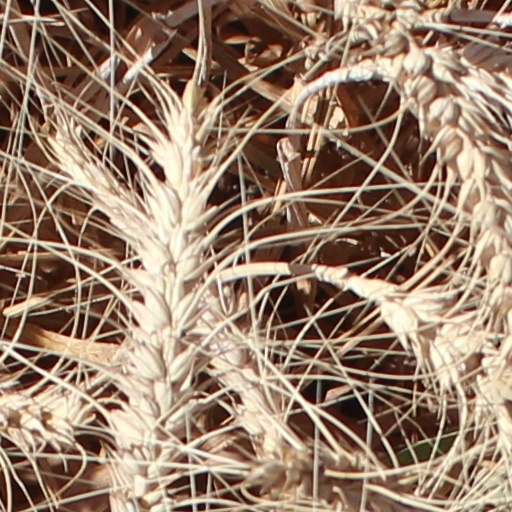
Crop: wheat